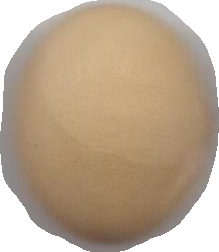
Variety: Anjasmoro